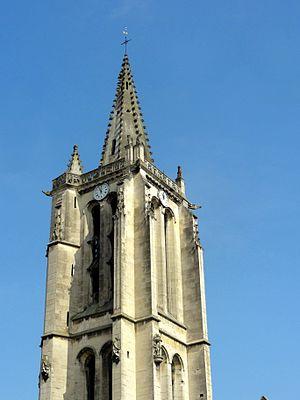
Clocher dont la flèche a été achevée au milieu du XVIe siècle
L'église Saint-Médard est une église catholique paroissiale située à Creil, en France. Édifiée à partir du début du XIIIᵉ siècle à l'emplacement d'une église précédente sur le plan d'une croix grecque, elle a été terminée avant la fin de ce même siècle. Devenu rapidement trop petite, elle a été profondément modifiée aux XIVᵉ et XVᵉ siècles, avec déplacement du chœur vers le nord-est, à l'emplacement de l'ancien croisillon nord. Cette solution était l'unique moyen d'agrandir l'église, confinée dans un tissu urbain serré, avec la muraille d'enceinte de la ville butant presque contre ses murs au nord-est. Le croisillon sud et la croisée du transept remplissent la fonction de nef depuis. À la suite de l'effondrement des voûtes du chœur à la fin de la guerre de Cent Ans, elles ont été reconstruites à un niveau plus bas, mais l'ancienne nef avec ses deux bas-côtés reste presque inchangée. Son mur nord-est a toutefois été percé afin de faire communiquer cette partie avec une haute et élégante chapelle, ajoutée dans l'angle avec le nouveau chœur à la fin du XVᵉ siècle.